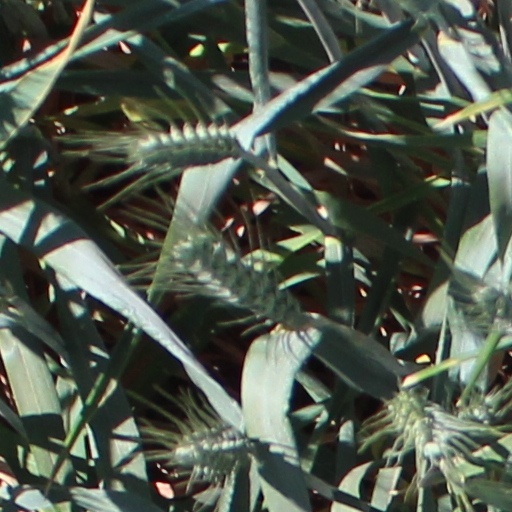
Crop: wheat